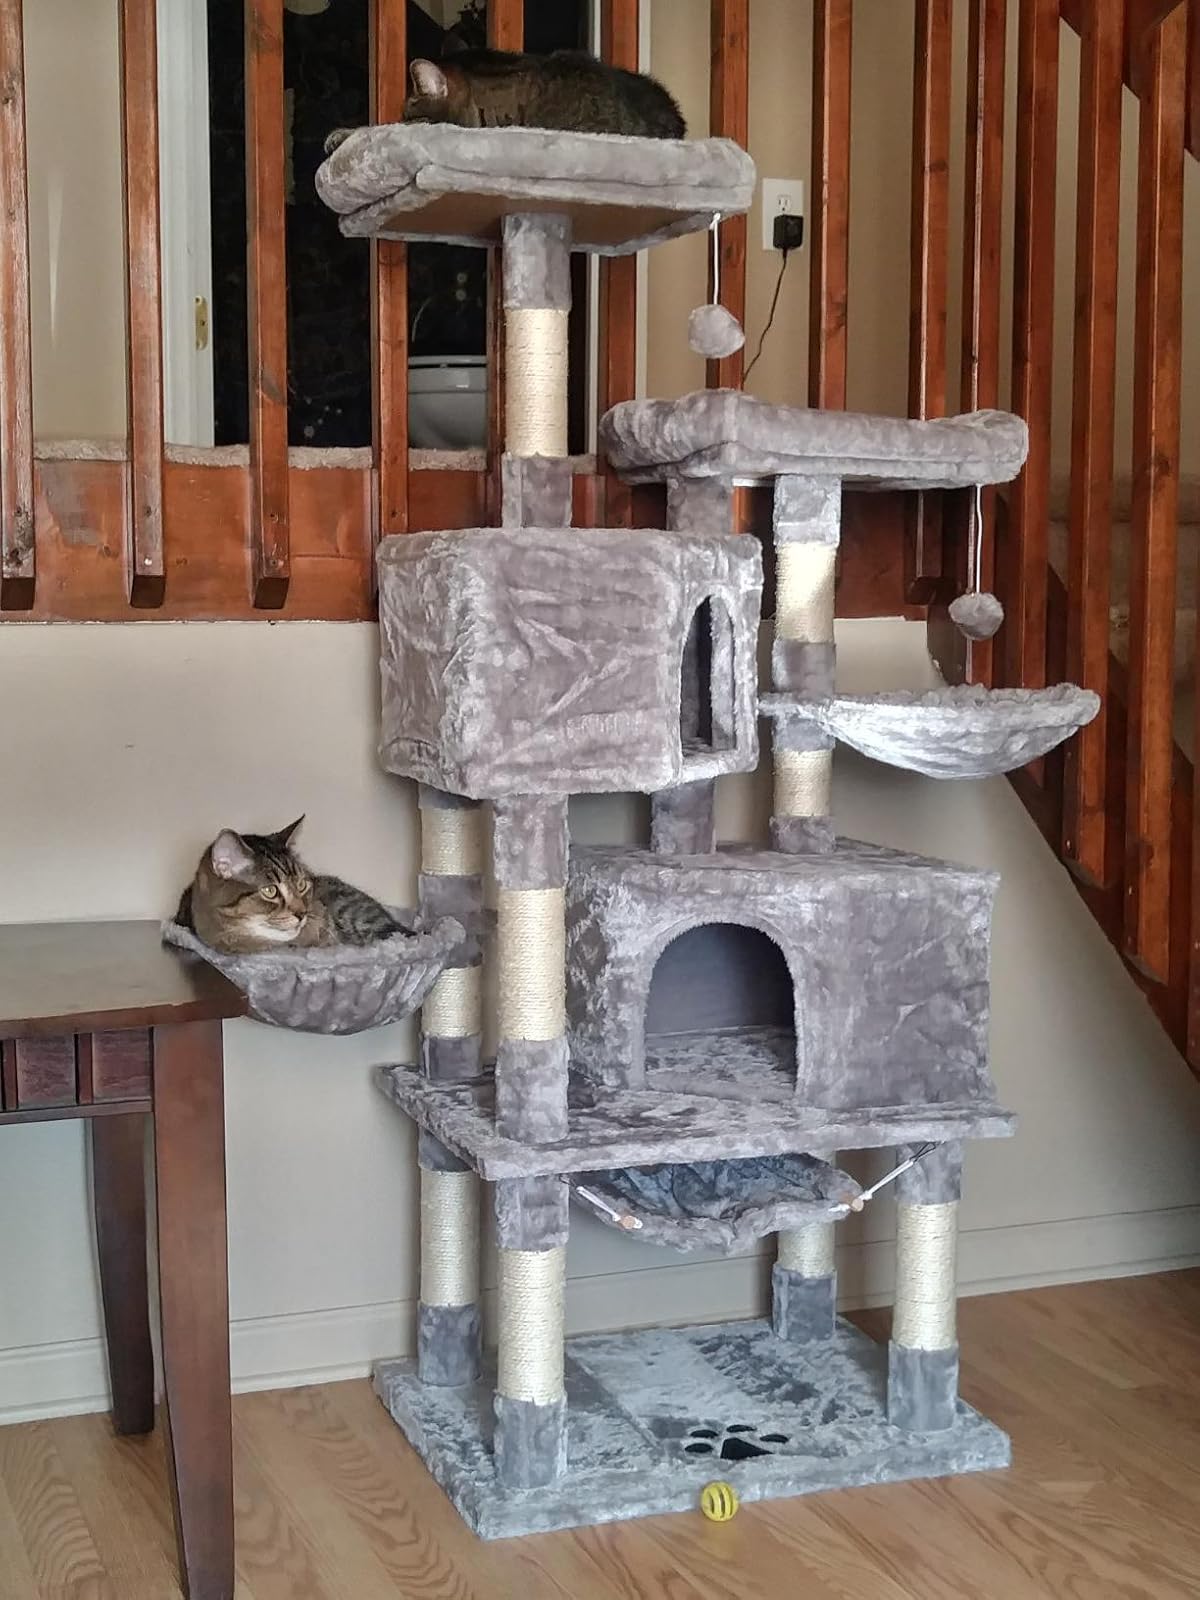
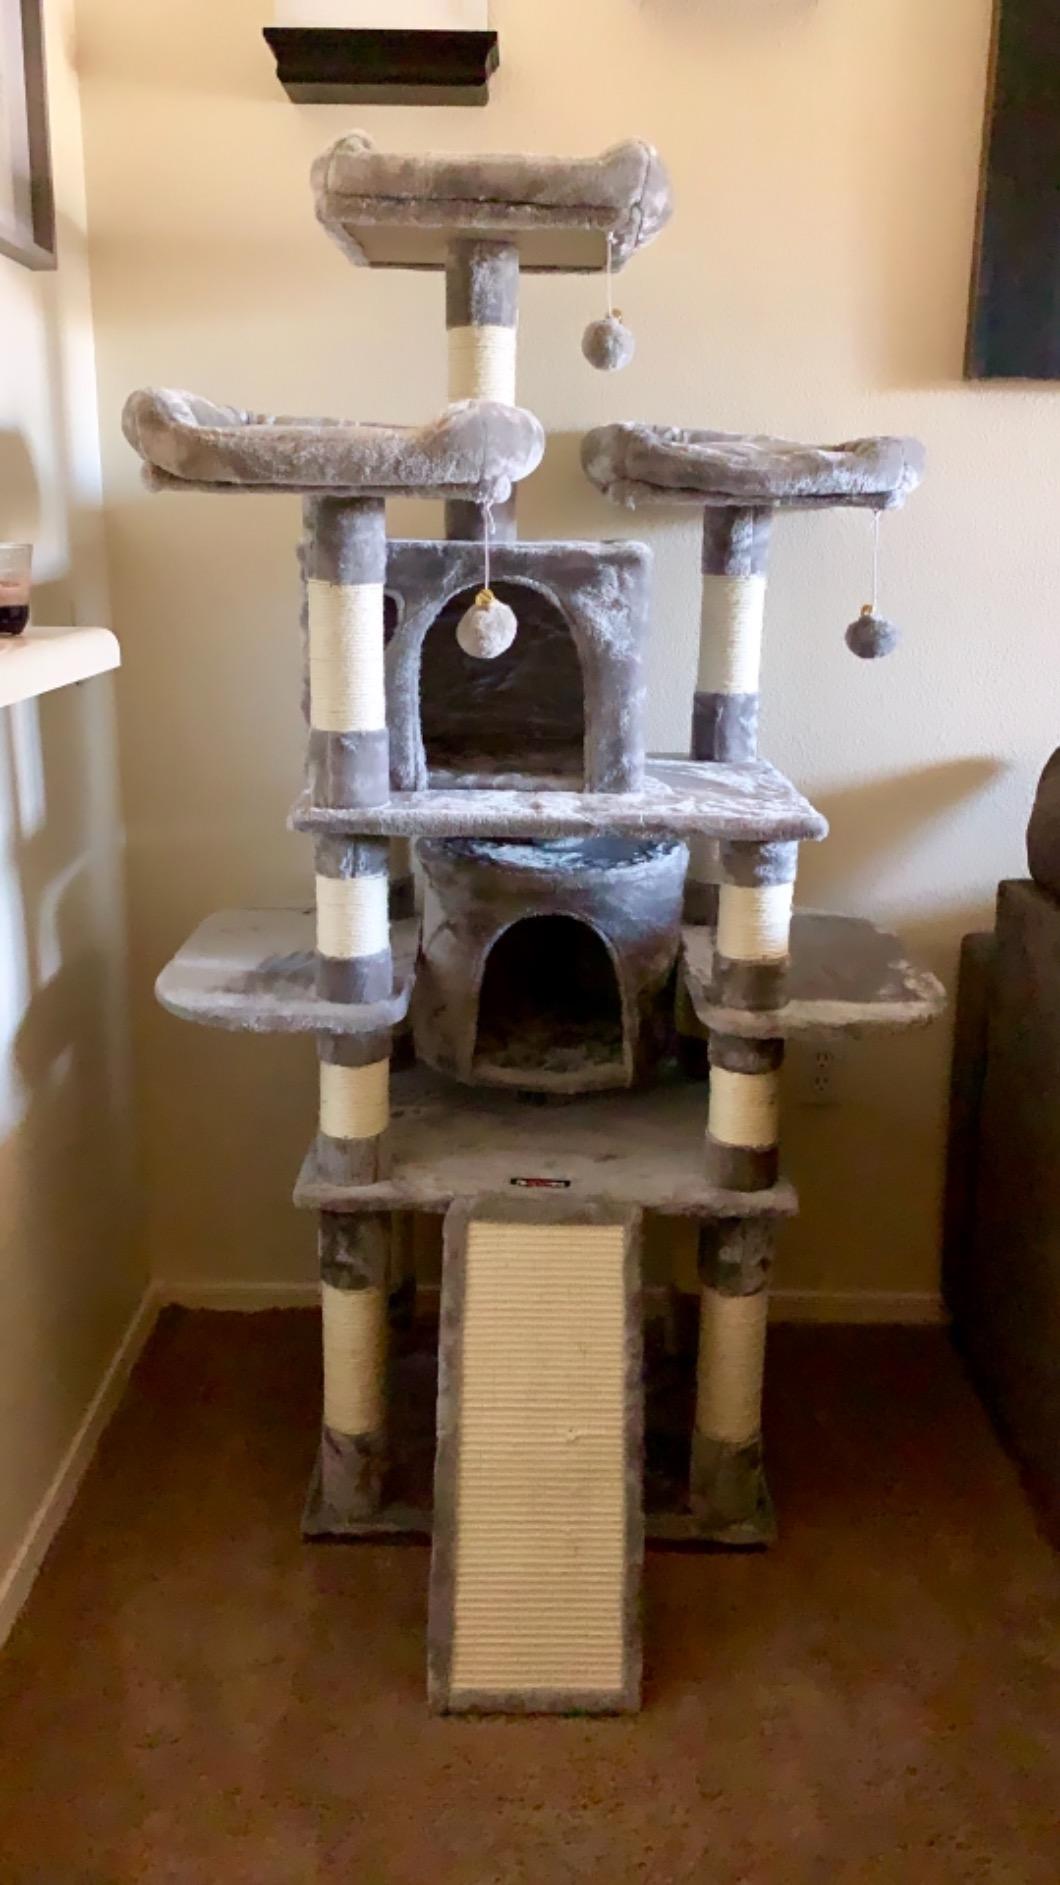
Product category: items_cat tree
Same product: no